Lunik

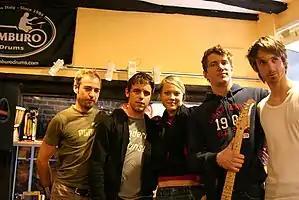
Lunik, 2005

Lunik started in 1997 with Adi Amstutz, Luk Zimmermann, Mats Marti, Walo Müller and Anton Höglhammer. Singer Jaël joined the band in 1998 and Anton Höglhammer left the line-up. 1999 saw the release of their debut album "Rumour", recorded largely in an atmospheric trip hop style. Bassist Walo Müller left the band after the accompanying tour, and the second album "Ahead" (2001) saw the band steering towards a pop sound. Oli Müller supported the band as bassist in the live performances, and Adi Amstutz left the band.